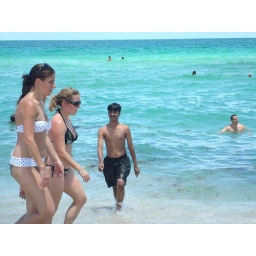
Santosh with girls in Miami beach